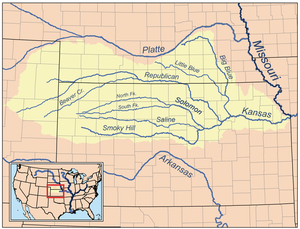
Kansas River
Kort over Kansas Rivers afvandingsområde
Kansas River, også kendt som Kaw, er en 238 km lang flod som munder ud i Missourifloden i storbyen Kansas City i delstaten Kansas, USA. Denne flod får tilløb fra adskillige længere floder, og hele flodsystemet er dermed 1.196 km langt og har et afvandingsområde på over 155.000 km². Kansas River er en af de største og vandrigeste bifloder til Missouri River, og løber vest-øst i gennem hele det nordlige Kansas, og med nordlig tilførsel fra det sydlige Nebraska og østlige Colorado. Flodsystemet ligger i et geologisk stabilt område. Bowersock-dæmningen er et system til kontrol af oversvømmelser, og har kun begrænset kraftproduktion.